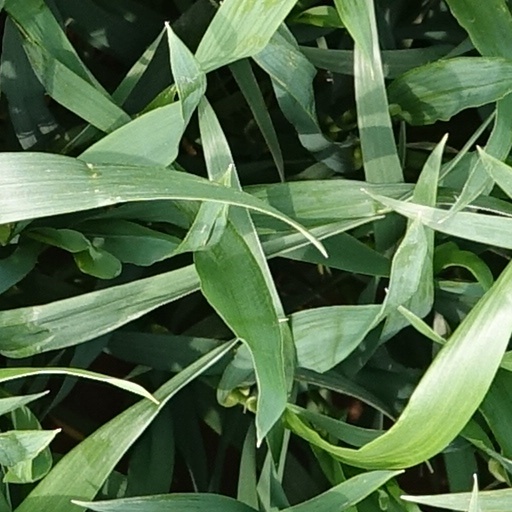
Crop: wheat